Sir Lucious Left Foot: The Son of Chico Dusty

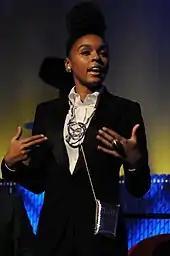
Janelle Monáe worked with Big Boi before contributing to the album.

In 2004, the hip hop duo OutKast's original record label Arista Records was restructured under the Jive label group, which released the duo's sixth album "Idlewild" (2006). Accompanied by their musical film of the same name, the project was met with a lukewarm reception from critics and audiences. Amid break-up rumors, Big Boi and André 3000 announced their hiatus as a duo and plans for solo career work.